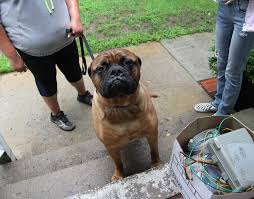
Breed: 231-n000077-bull_mastiff